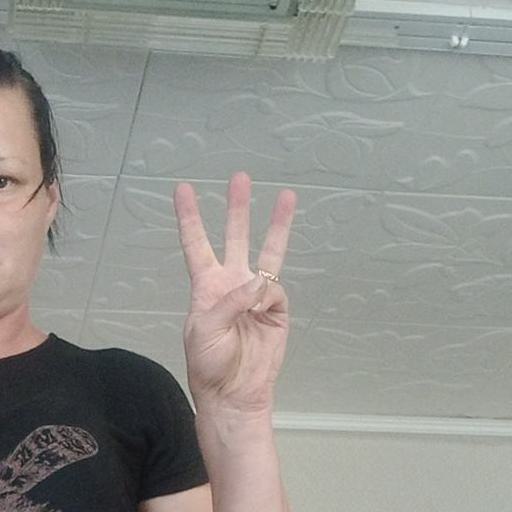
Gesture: three